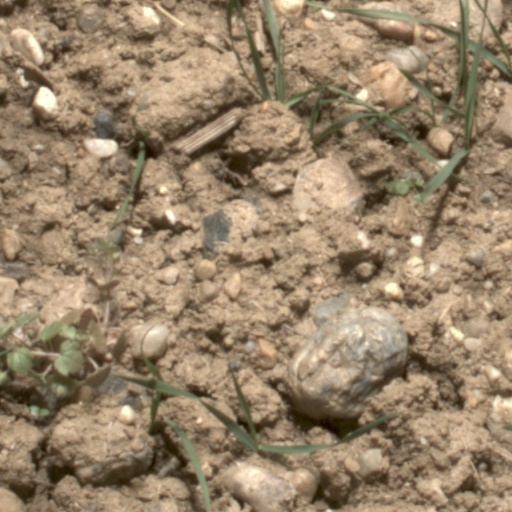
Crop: wheat